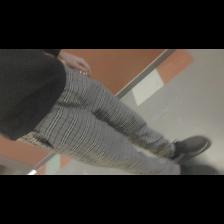
Label: Human